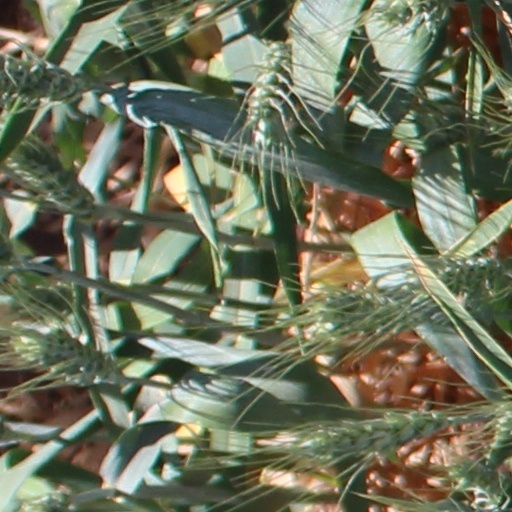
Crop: wheat